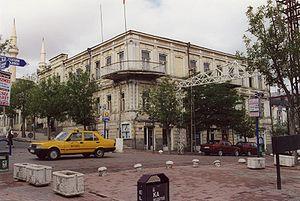
Kars est une ville de Turquie orientale, préfecture de la province du même nom.